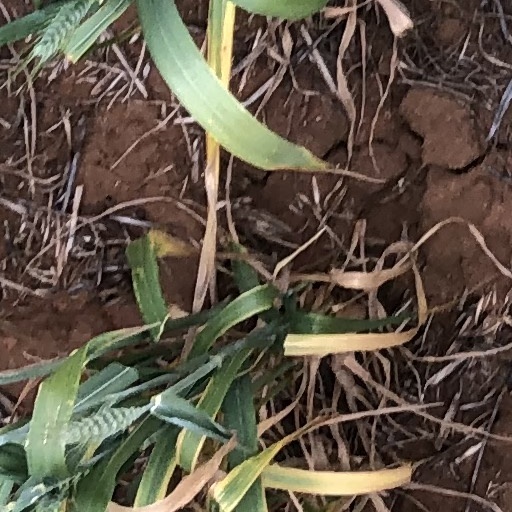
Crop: wheat